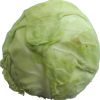
Label: white_cabbage